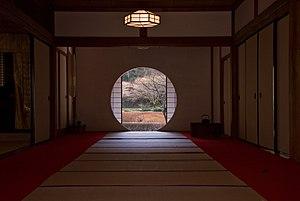
Le Fugenzan Meigetsu-in est un temple Rinzai du Bouddhisme Zen de l'école Kenchō-ji situé à Yamanouchi, préfecture de Kanagawa au Japon. Réputé pour ses hortensias, il est aussi connu comme le « temple des hydrangeas ». L'objet principal de culte est la déesse Shō Kannon.